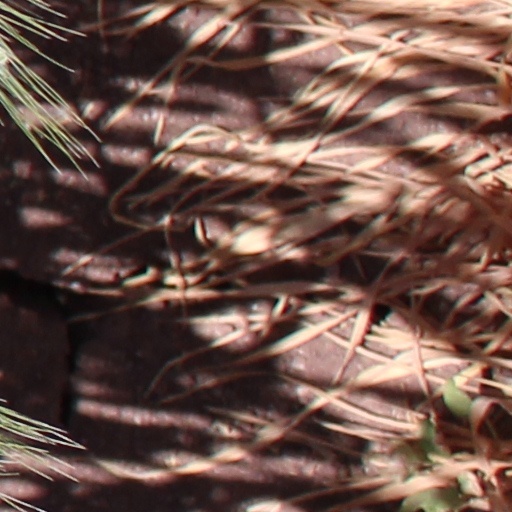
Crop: wheat